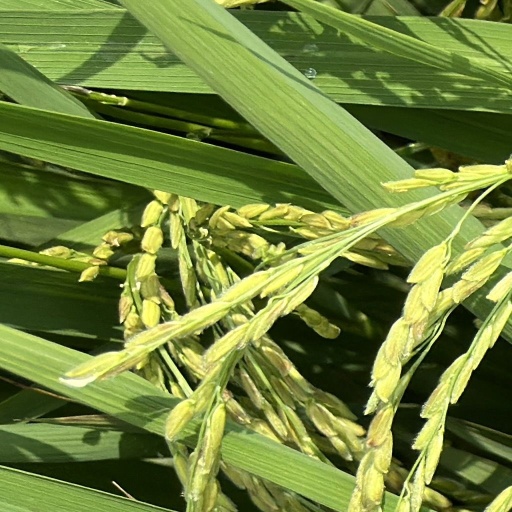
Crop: rice